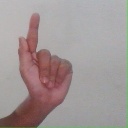
अक्षर: ळ